Richard B. Landolt

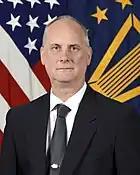
2017 U.S. Defense Department portrait

After his military retirement, Landolt served as the Executive Director of Public Safety for the city of Mobile, Alabama from July 2014 to March 2017.